Answer in natural language. Considering the relative positions, where is Window with respect to black colour countertop lx? Choose between the following options: below or above
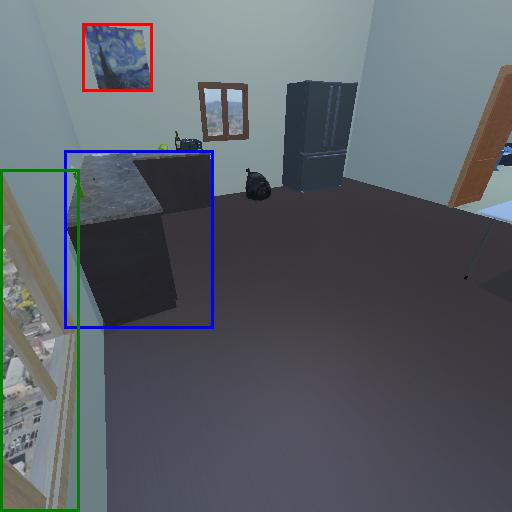
<answer>below</answer>